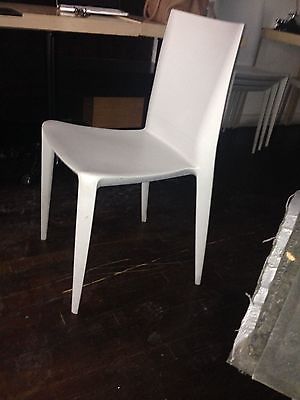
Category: chair